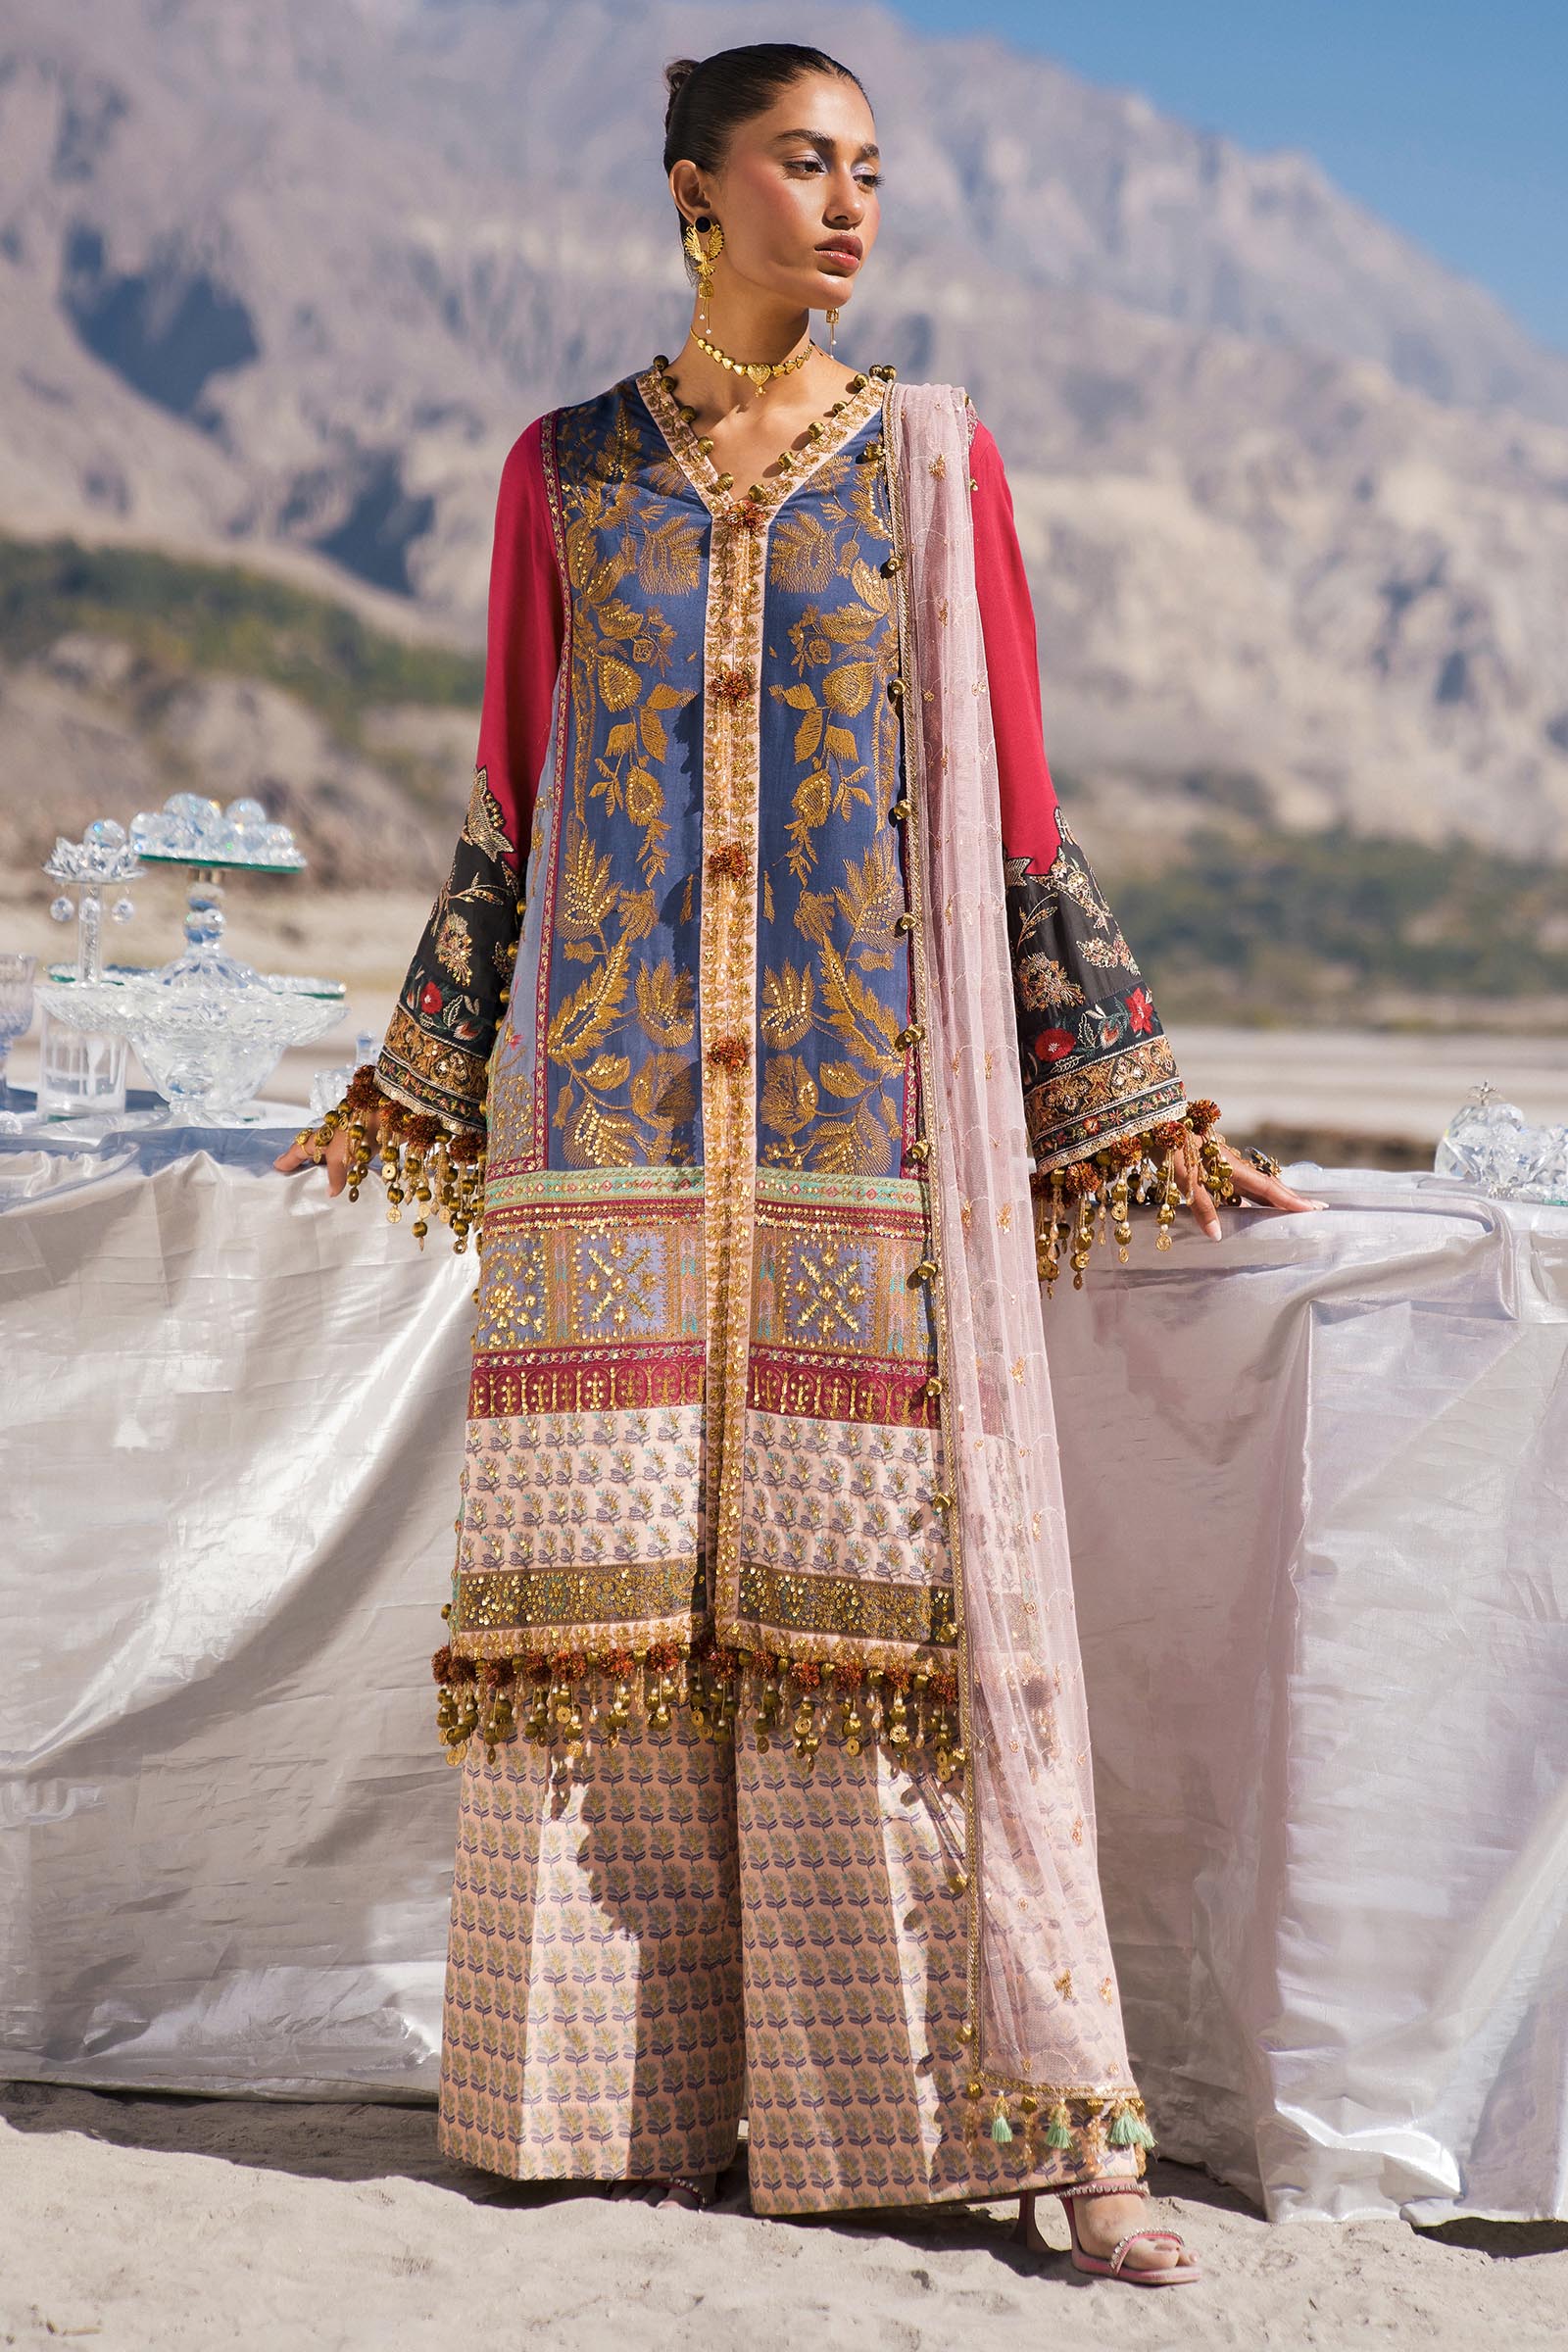
red gold embroidered salwar suit